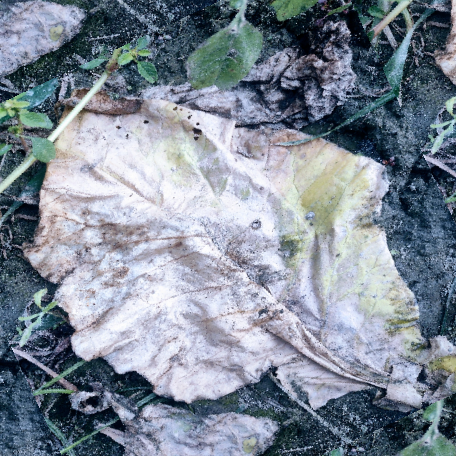
Label: Downy Mildew